Cassava production in Nigeria

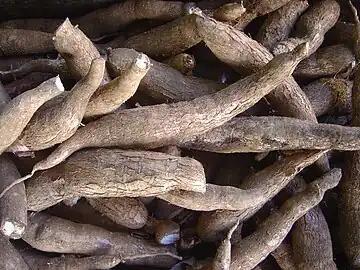
Manihote sculenta/cassava

Casava ("Manihot esculenta") roots

Cassava ("Manihot esculenta") production is vital to the economy of Nigeria as the country is the world's largest producer of the commodity. The crop is produced in 24 of the country's 36 states. In 1999, Nigeria produced 33 million tonnes, while a decade later, it produced approximately 45 million tonnes, which is almost 19% of production in the world. The average yield per hectare is 10.6 tonnes.